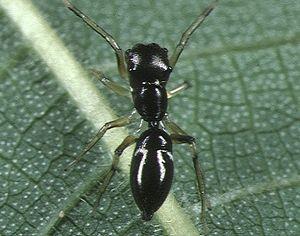
Myrmarachne est un genre d'araignées aranéomorphes de la famille des Salticidae.